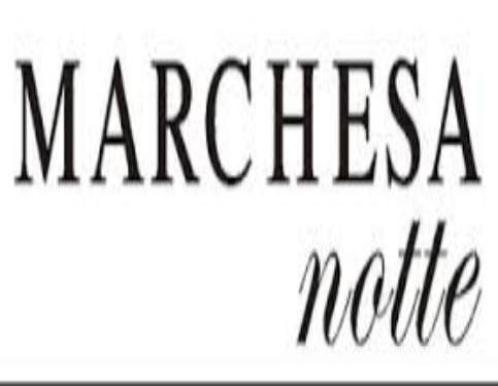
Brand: marchesa
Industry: Clothes